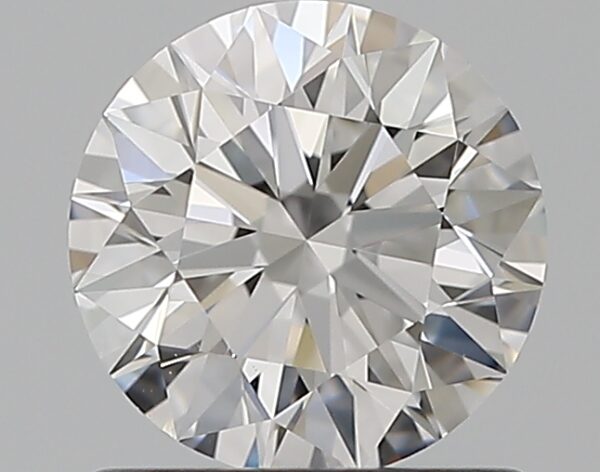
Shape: round
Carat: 0.9
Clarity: VVS1
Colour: D
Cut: EX
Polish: EX
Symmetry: EX
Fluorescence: N
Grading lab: GIA
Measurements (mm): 6.13 x 6.16 x 3.83